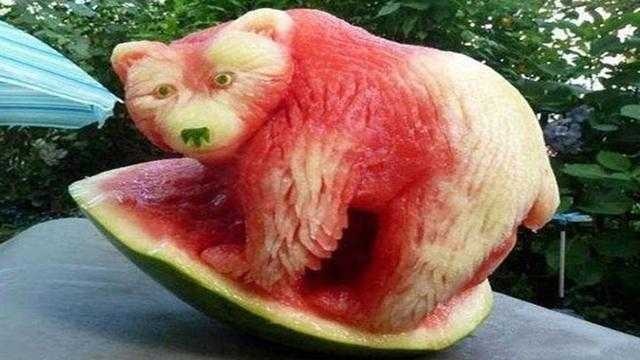
Label: Watermelon